HMS Cardiff (D108)

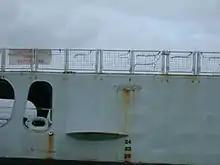
"Cardiff" starboard quarter (stern) in 2007, her name rusted

"Cardiff" was originally to be replaced in 2009 by , the first of the Royal Navy's next generation Type 45 destroyers. However, it was announced in July 2004 that she would be one of a number of ships withdrawn from service early, in accordance with the "Delivering Security in a Changing World" white paper on the British military.